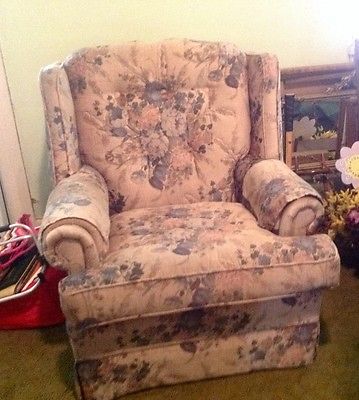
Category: sofa